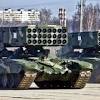
Label: TOS-1